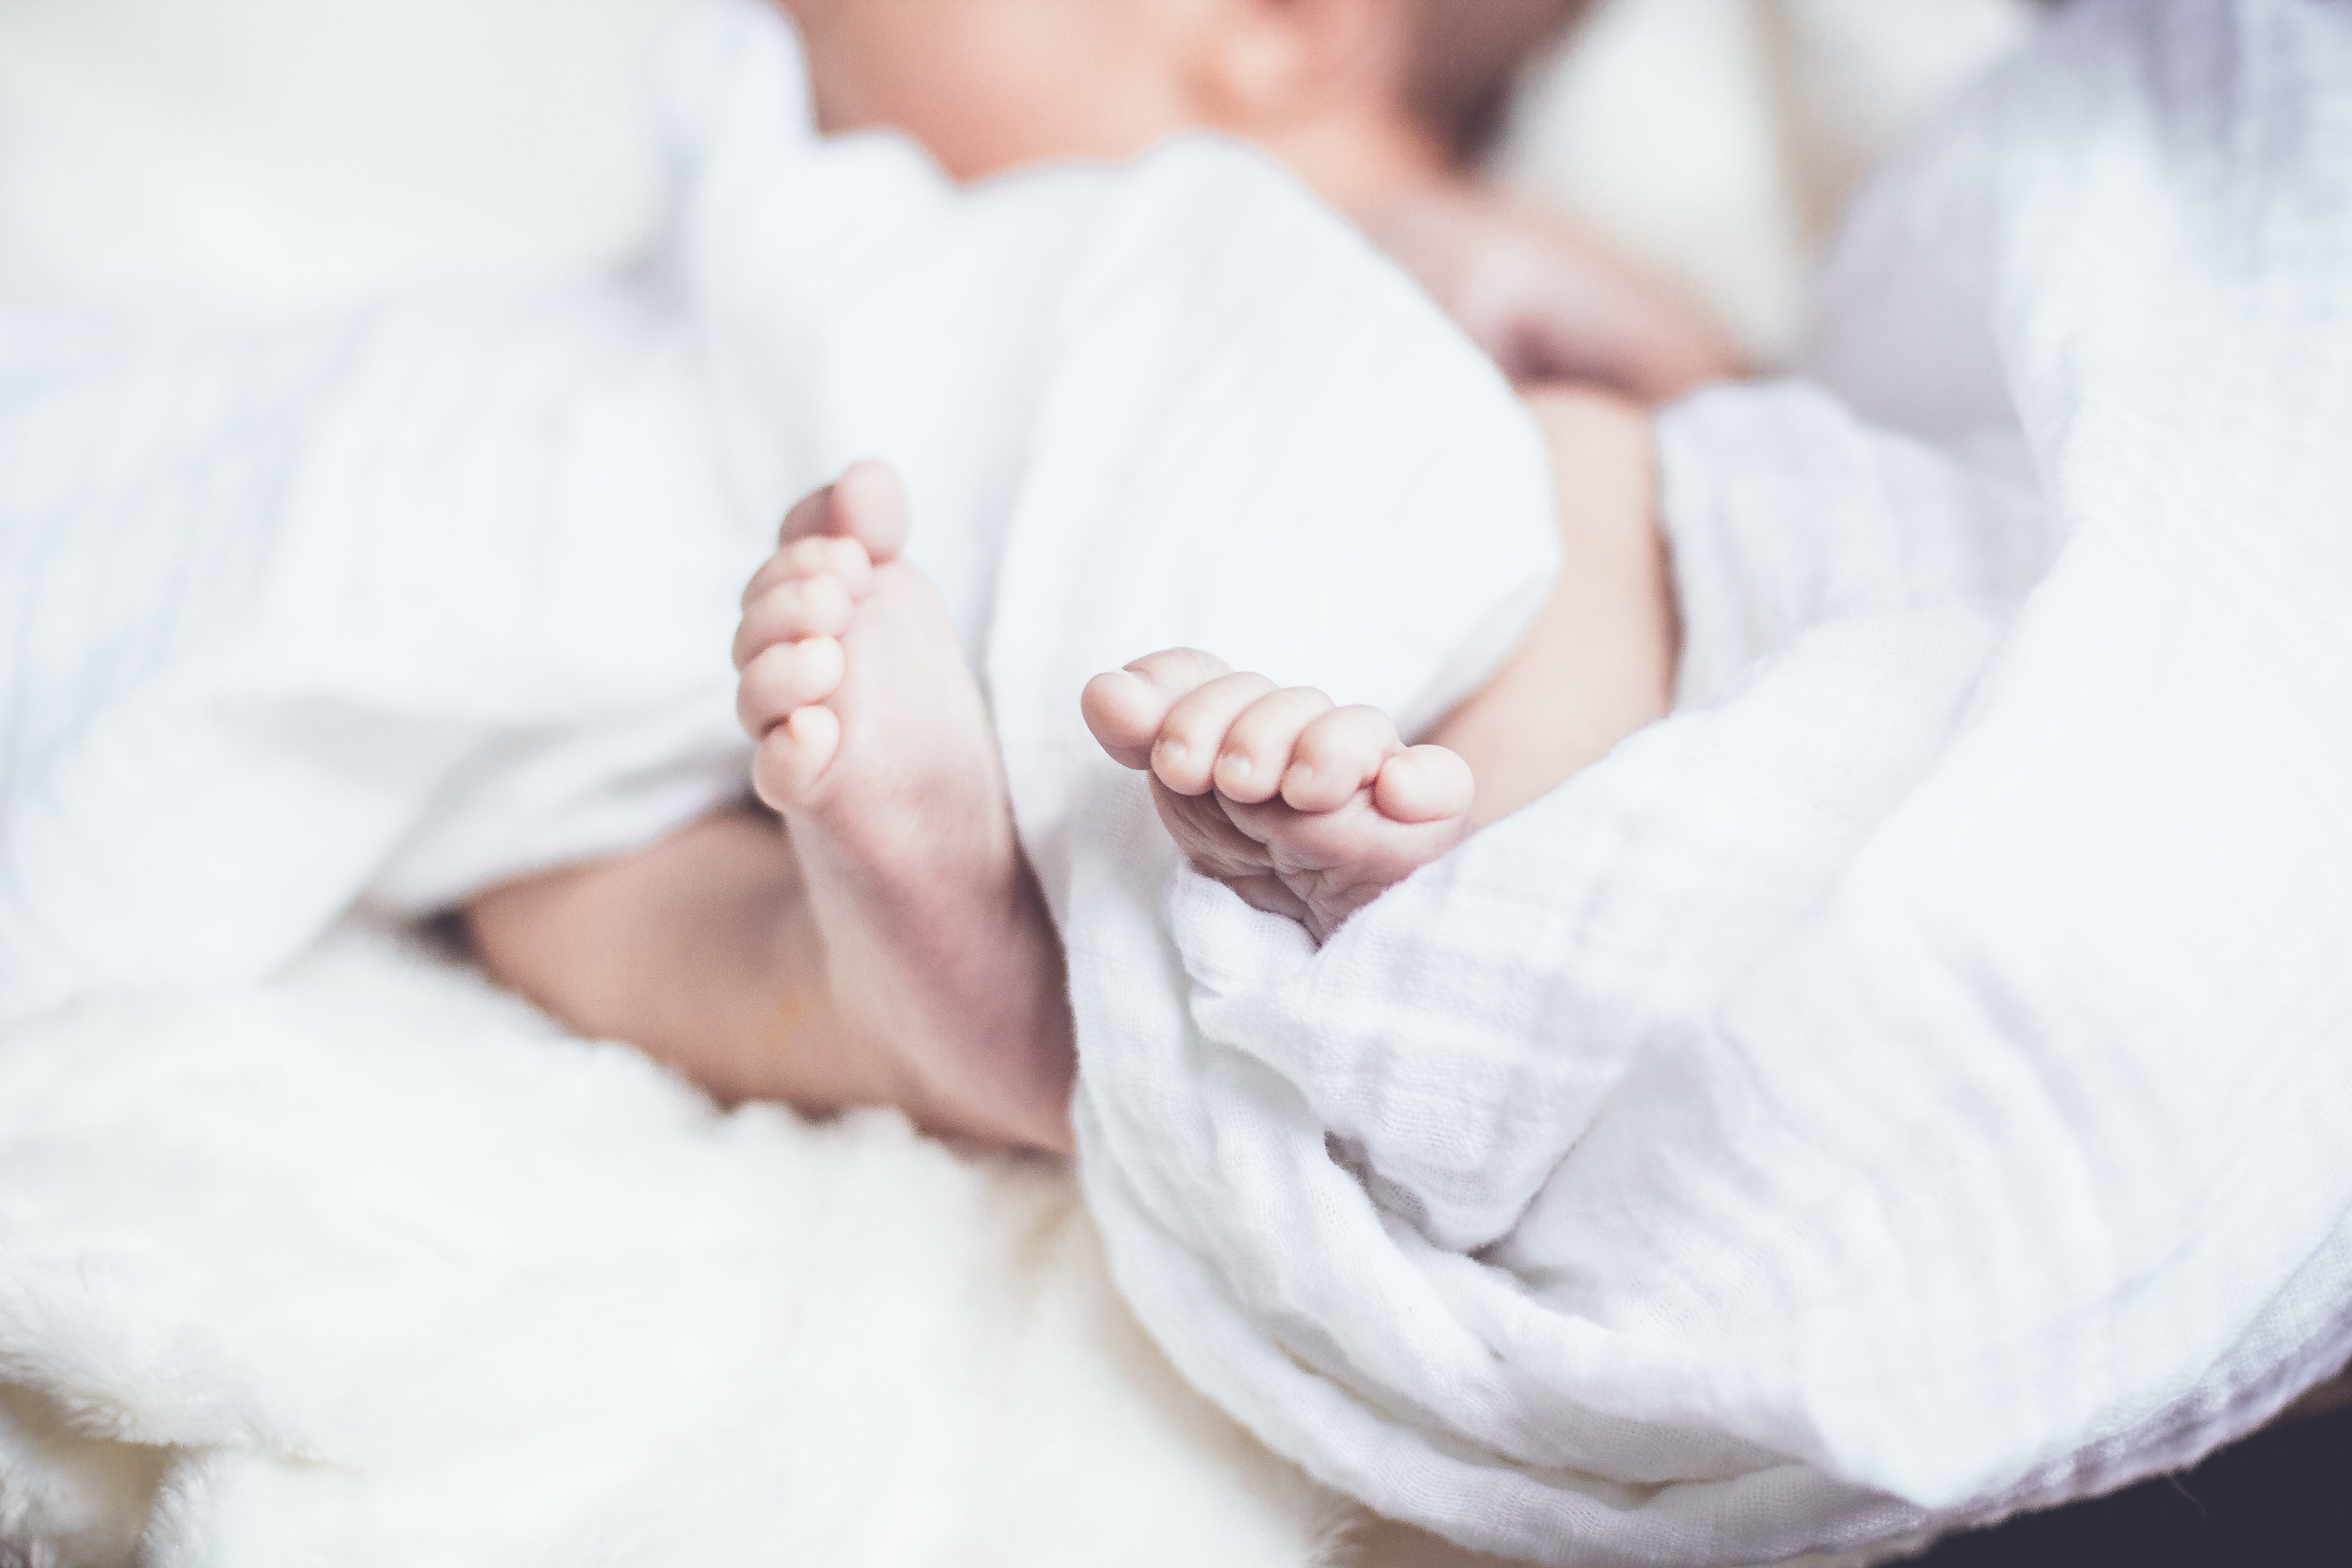
man, person, small, child, blanket, baby, sleep, bed, infant, newborn, little, baby feet, portrait photography